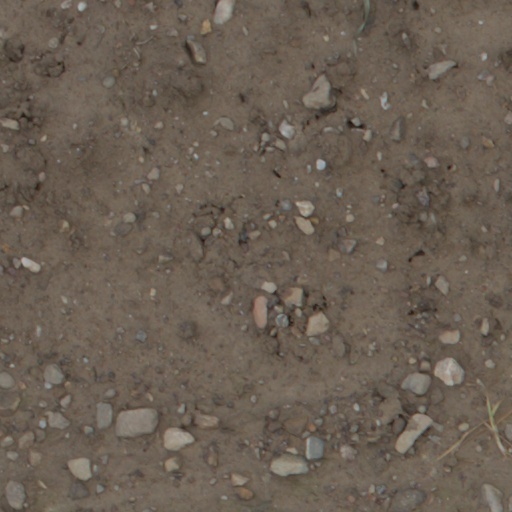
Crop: wheat